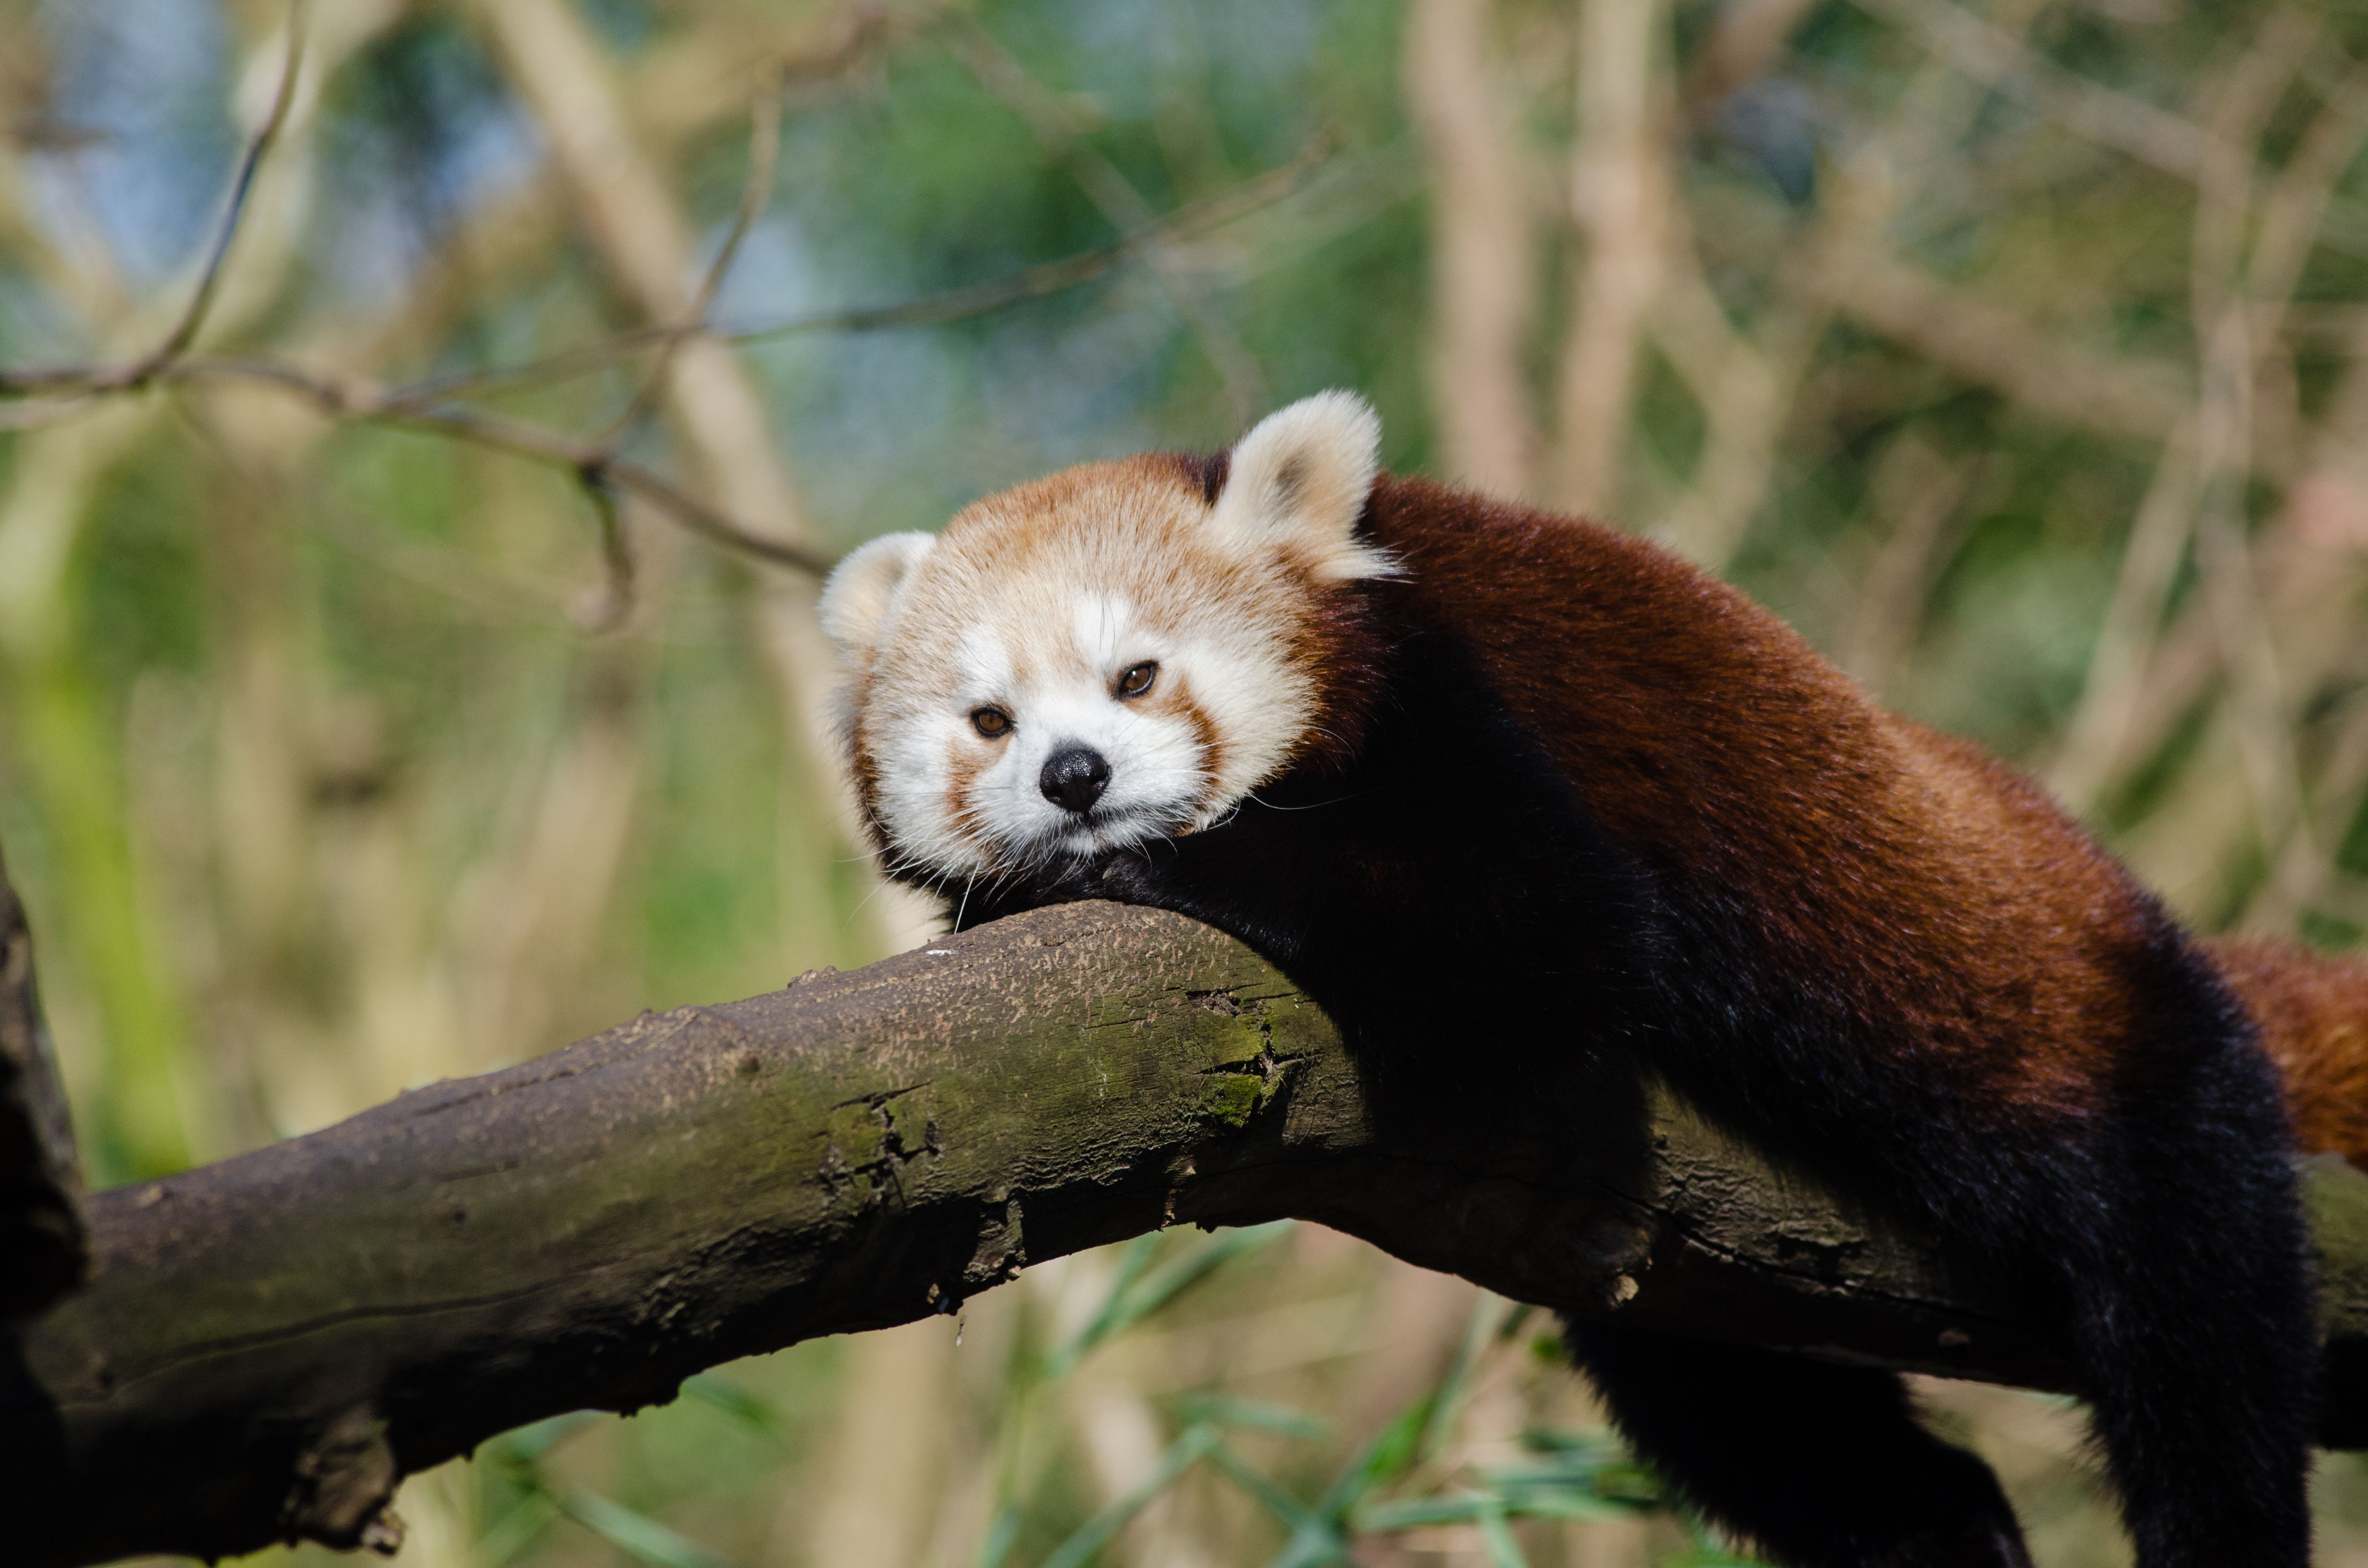
tree, bokeh, animal, cute, bear, wildlife, zoo, red, mammal, nikon, fauna, red panda, panda, endangered, vertebrate, germany, deutschland, baum, adorable, tele, d7000, roter, kleiner, niedlich, species, tierpark, bedroht, giant panda